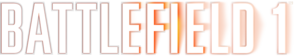
Logo du jeu vidéo Battlefield 1.
Saint-Mihiel est une ville du Nord-Est de la France, située sur la Meuse, en Lorraine. Bureau centralisateur de canton du département de la Meuse, la commune fait partie de la région administrative Grand Est.
Battlefield 1 est un jeu vidéo de tir à la première personne développé par DICE et édité par Electronic Arts, sorti le 21 octobre 2016 sur Microsoft Windows, PlayStation 4 et Xbox One. Ce onzième opus de la série Battlefield se déroule pendant la Première Guerre mondiale.